Greylands

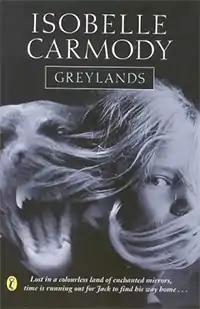
"Greylands" first edition cover.

Greylands is a 1997 young adult novel by Isobelle Carmody. It follows the story of Jack who in order to come to terms with his mother's death writes a story in which he enters another world where he confronts his fears and finds answers to his questions. In 2012, "Greylands" was self-published into an ebook and republished by Ford Street Publishing.